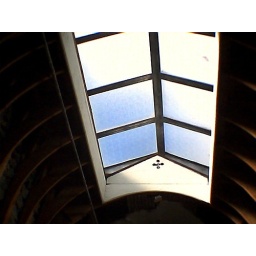
A light in the darkness. I love the small cross in the window frame.